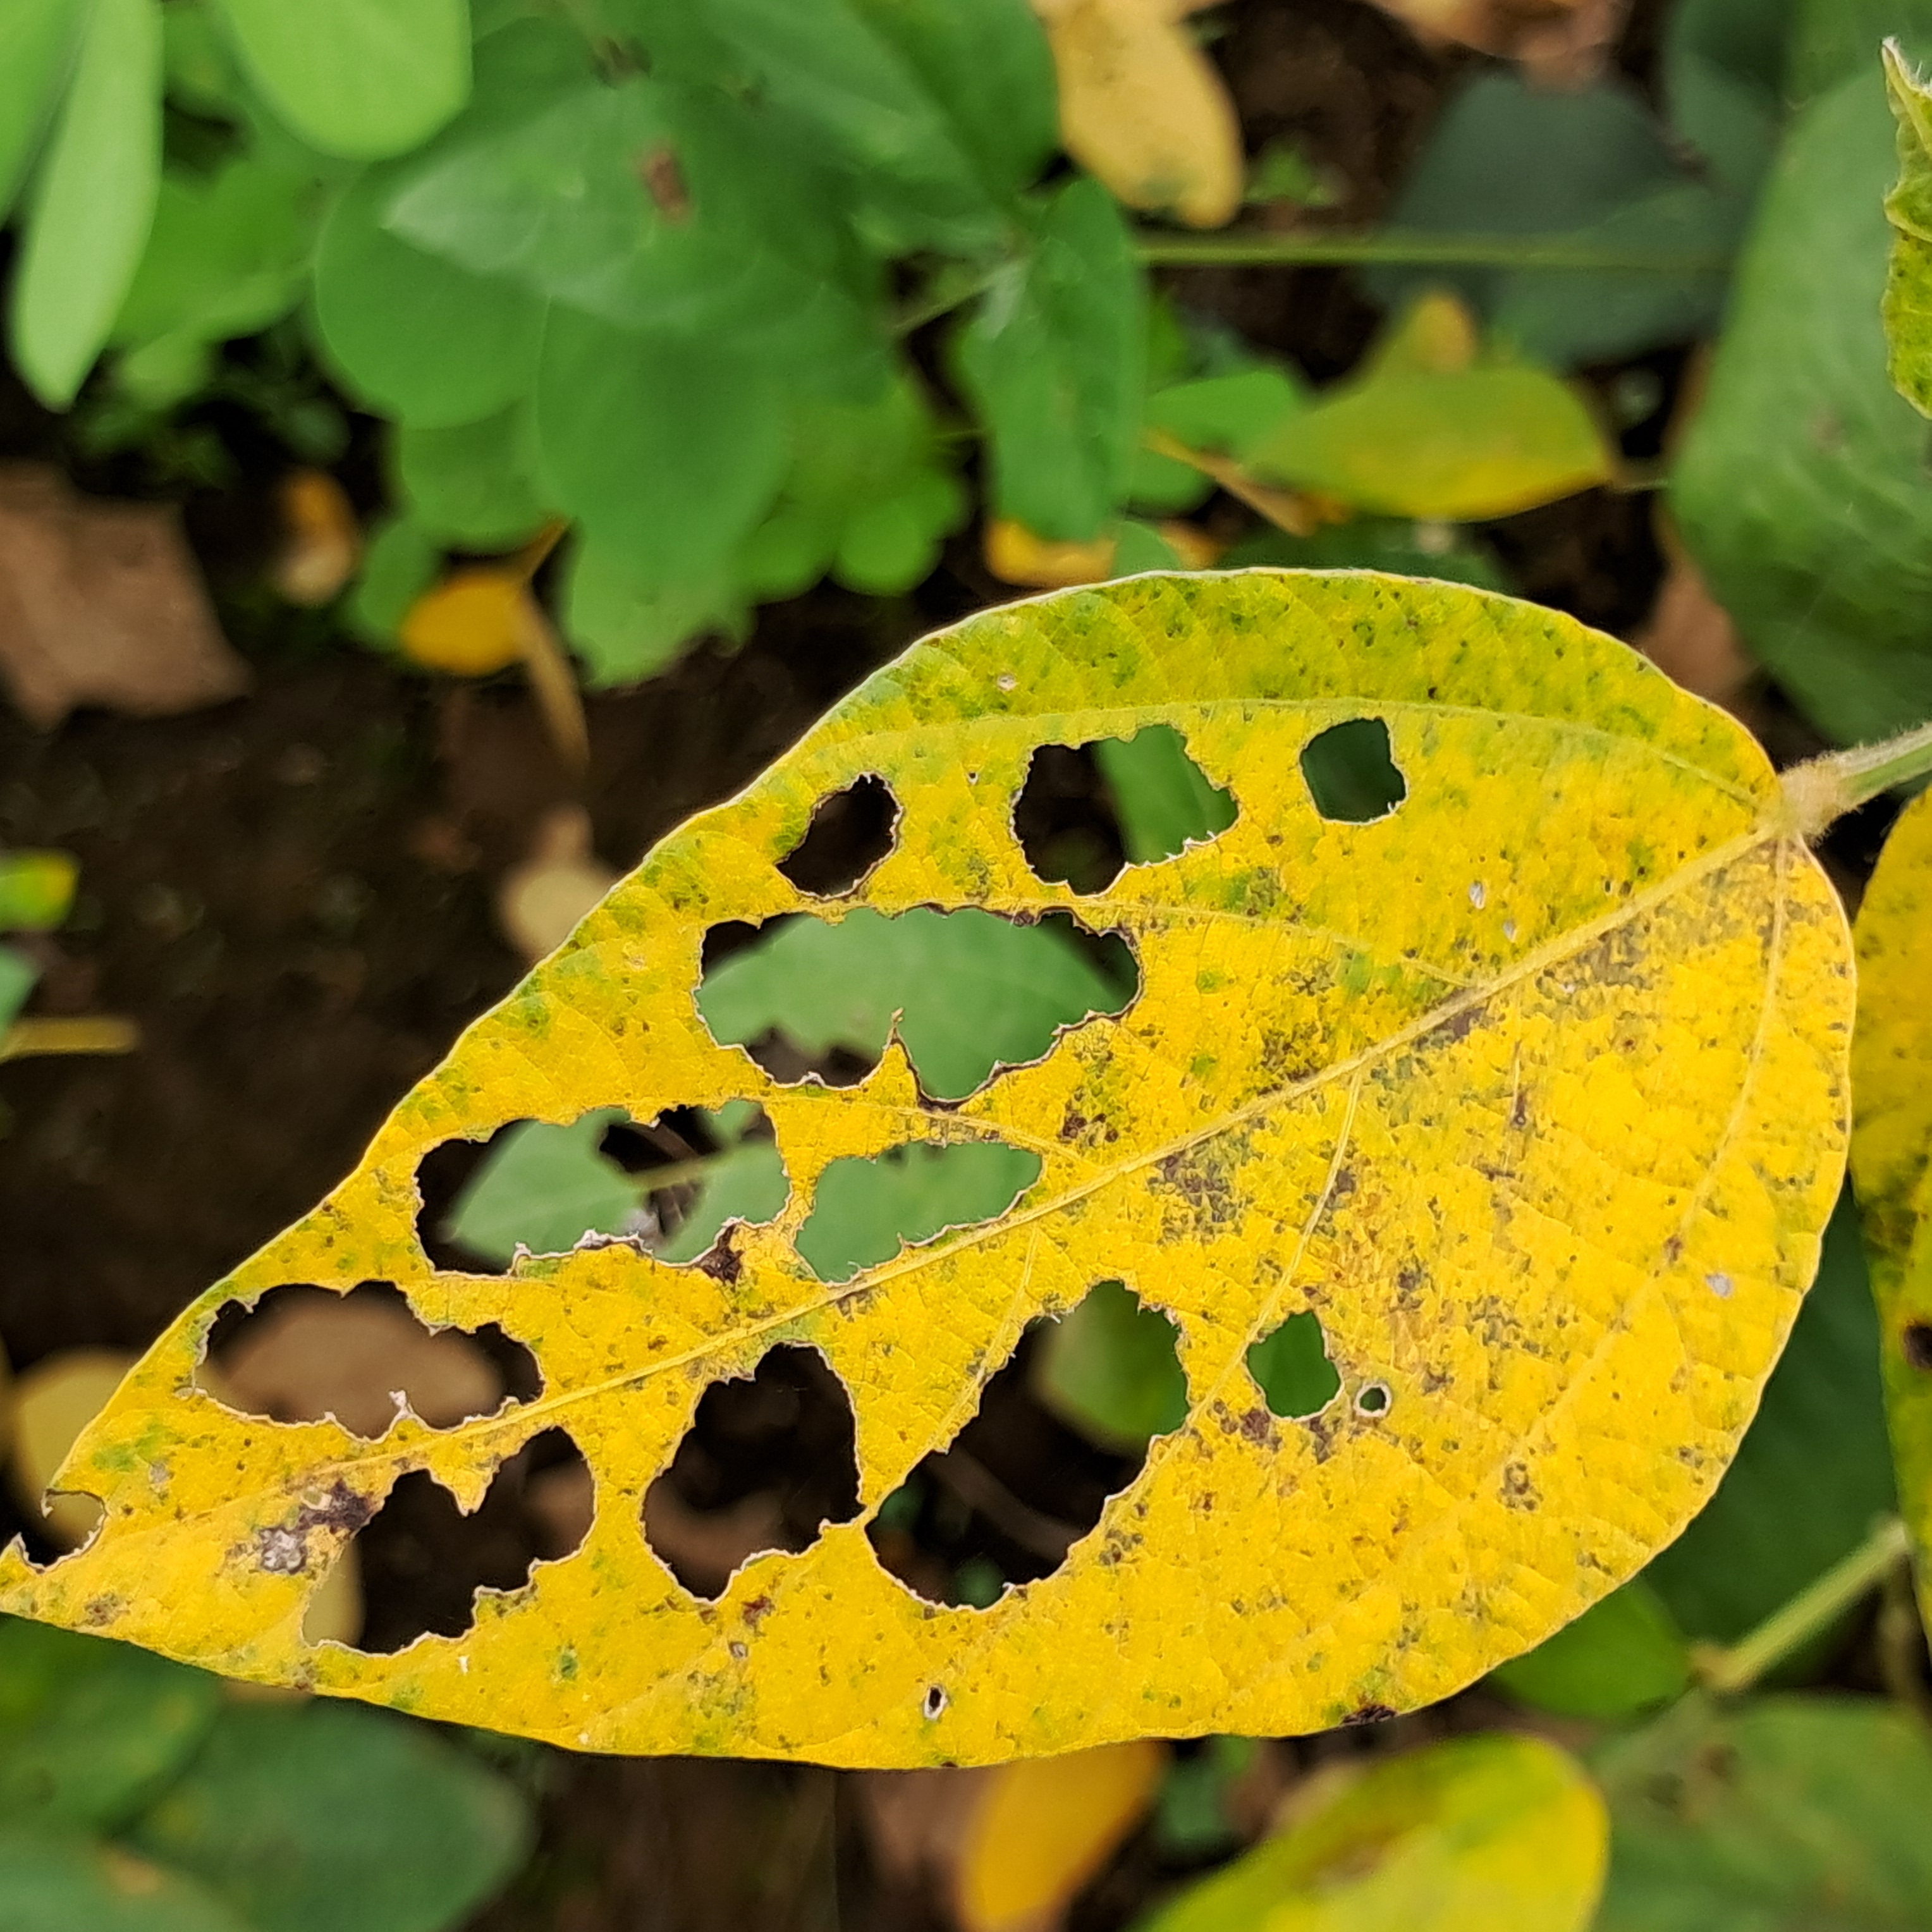
Label: Caterpillar_Semilooper_Pest